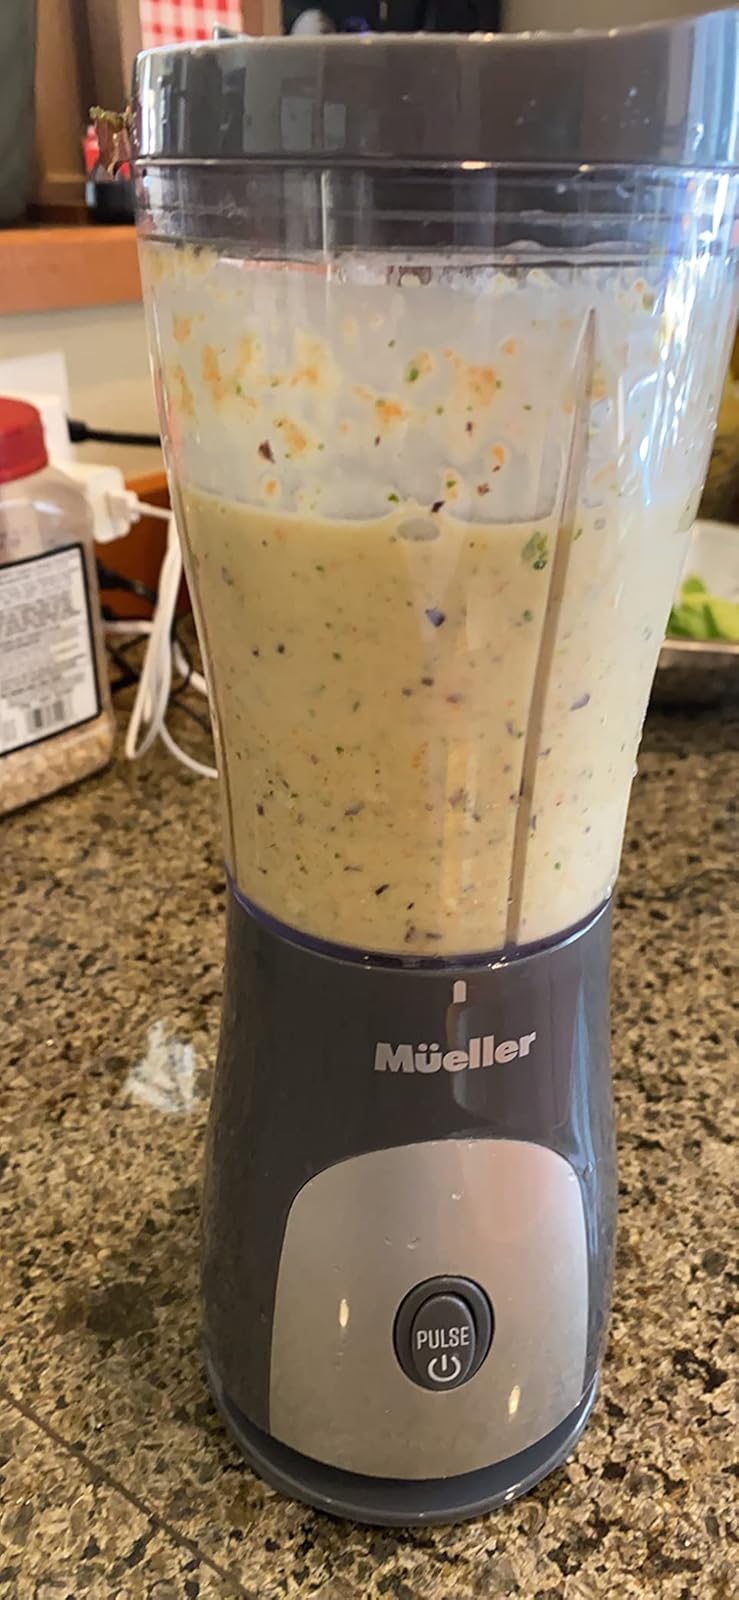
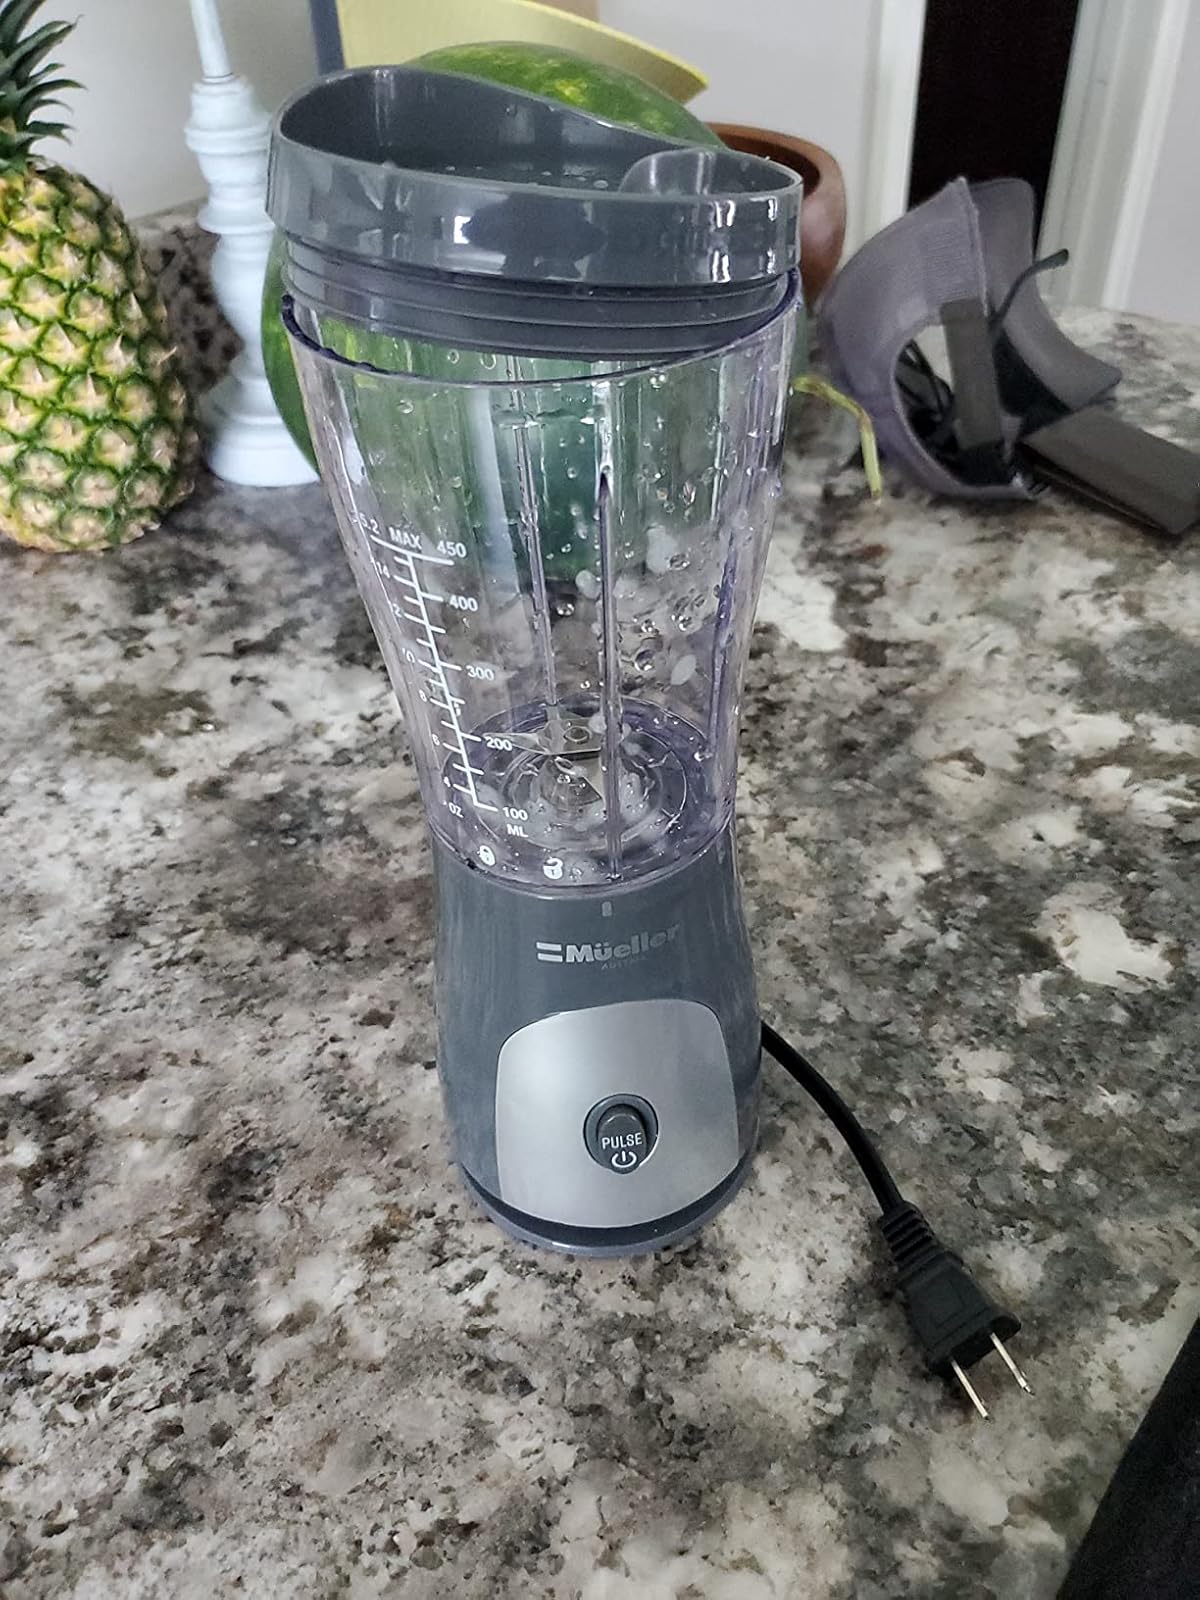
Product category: items_blender
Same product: yes